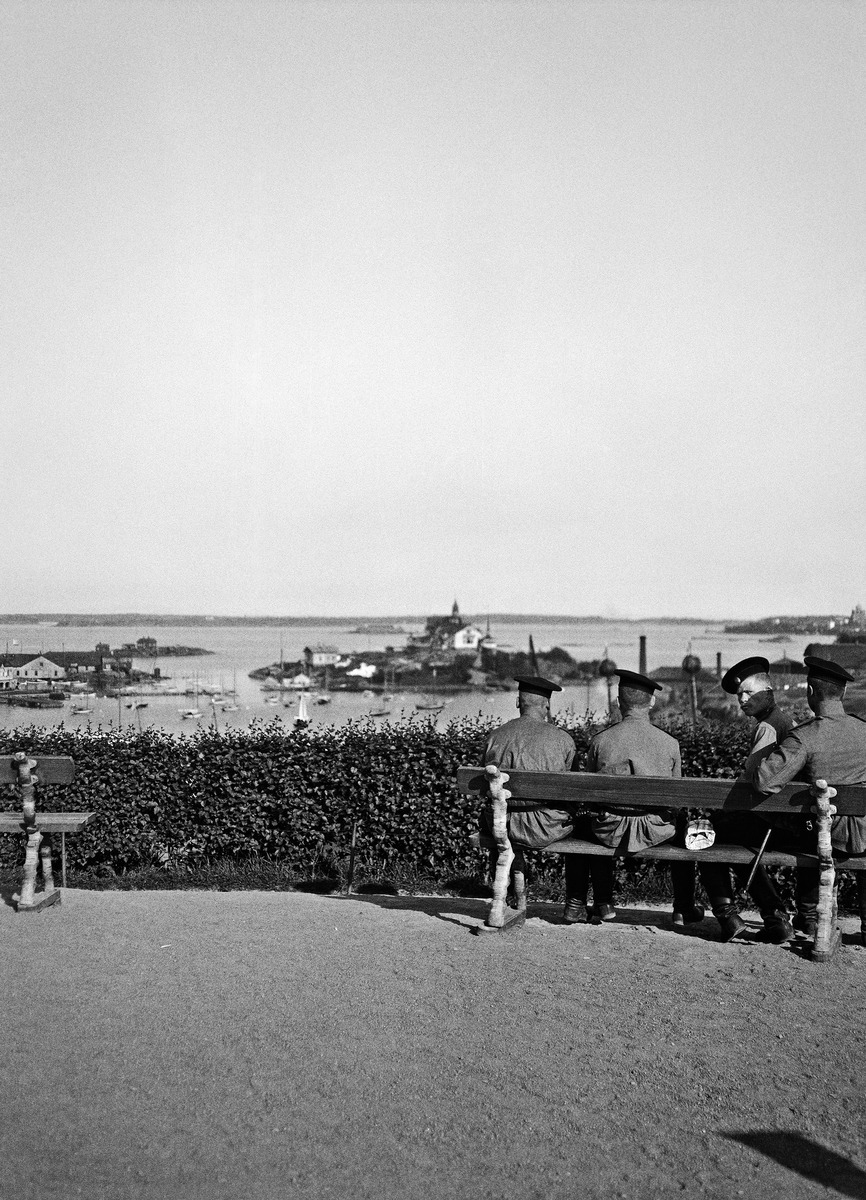
Venäläisiä sotilaita Ulriikaporinvuorella (Tähtitornin vuorella) 1910-luvulla
sisällön kuvaus: Venäläisiä sotilaita Ulriikaporinvuorella (Tähtitornin vuorella) 1910-luvulla. mustavalkoinen
Kuvaaja: Timiriasew, Ivan, valokuvaaja
Ajankohta: kuvausaika 1910 -luku
Paikka: Suomi, Uusimaa, Helsinki, Ullanlinna Helsinki, Tähtitornin vuori
Aiheet: puistot, saaret, sotilaat, penkit, meret